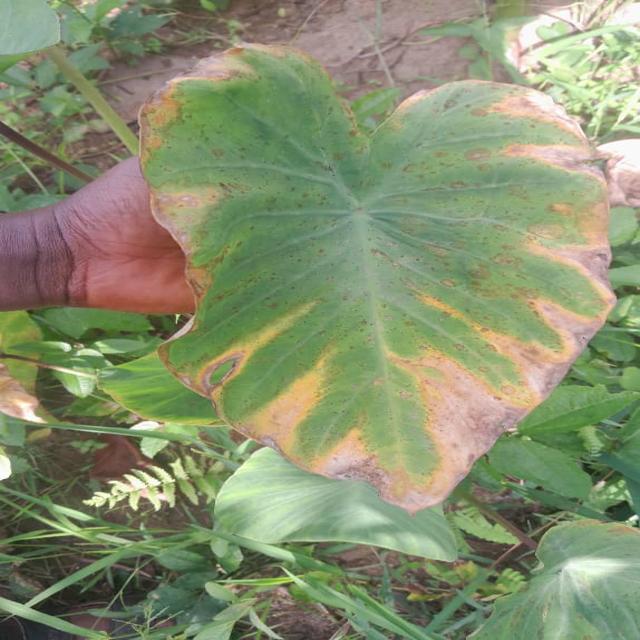
Label: Mid_Blight